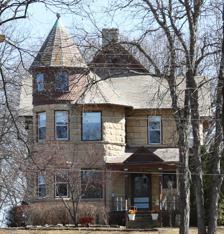
Building: Merritt Black House
Country: United States of America
Year built: 1898
Historic house in Wisconsin, United States United States historic place Merritt Black House U.S. National Register of Historic Places Show map of Wisconsin Show map of the United States Location 104 River Rd. Kaukauna, Wisconsin Coordinates 44°17′10″N 88°16′40″W / 44.28611°N 88.27778°W / 44.28611; -88.27778 Built 1898 Architectural style Queen Anne NRHP reference No. 84003752 Added to NRHP March 29, 1984 The Merritt Black House is a historic house built in 1898 along the Fox River in Kaukauna, Wisconsin . In 1984 it was listed on the National Register of Historic Places . The two-story house was built in 1898 in the Queen Anne style of architecture. The exterior walls are of rusticated stone cut from a local quarry operated by Merritt Black himself. The stone is a bit unusual for Queen Anne, but the varied surface finishes, the bay windows , the 3-story corner tower, the asymmetry, and the complex roof are all typical of the style. If the shape of the house looks a bit abrupt for Queen Anne, it may be because it originally had broad porches wrapping around several sides, which have been removed. Inside are oak doors and stairs and maple floors. In the basement are rooms for vegetable and fruit storage. The house was designed by the Smith brothers of Appleton. The carpenter was Gus Keck, the mason Joseph Schwenderman, and the painter Walter Cuel. Merritt Black's father Andrew was born in Ohio and came to Wisconsin in 1846. He bought hundreds of acres in north Kaukauna and began to farm, and to speculate in farmlands. J. Merritt, the youngest surviving son, helped his father farm and operated a stone quarry. In 1898 he built the house described above. He later drilled wells, farmed and worked as a realtor. After J. Merritt died, his son Merritt A. lived in the house, working in real estate and insurance. The house was known as the Black Castle . References